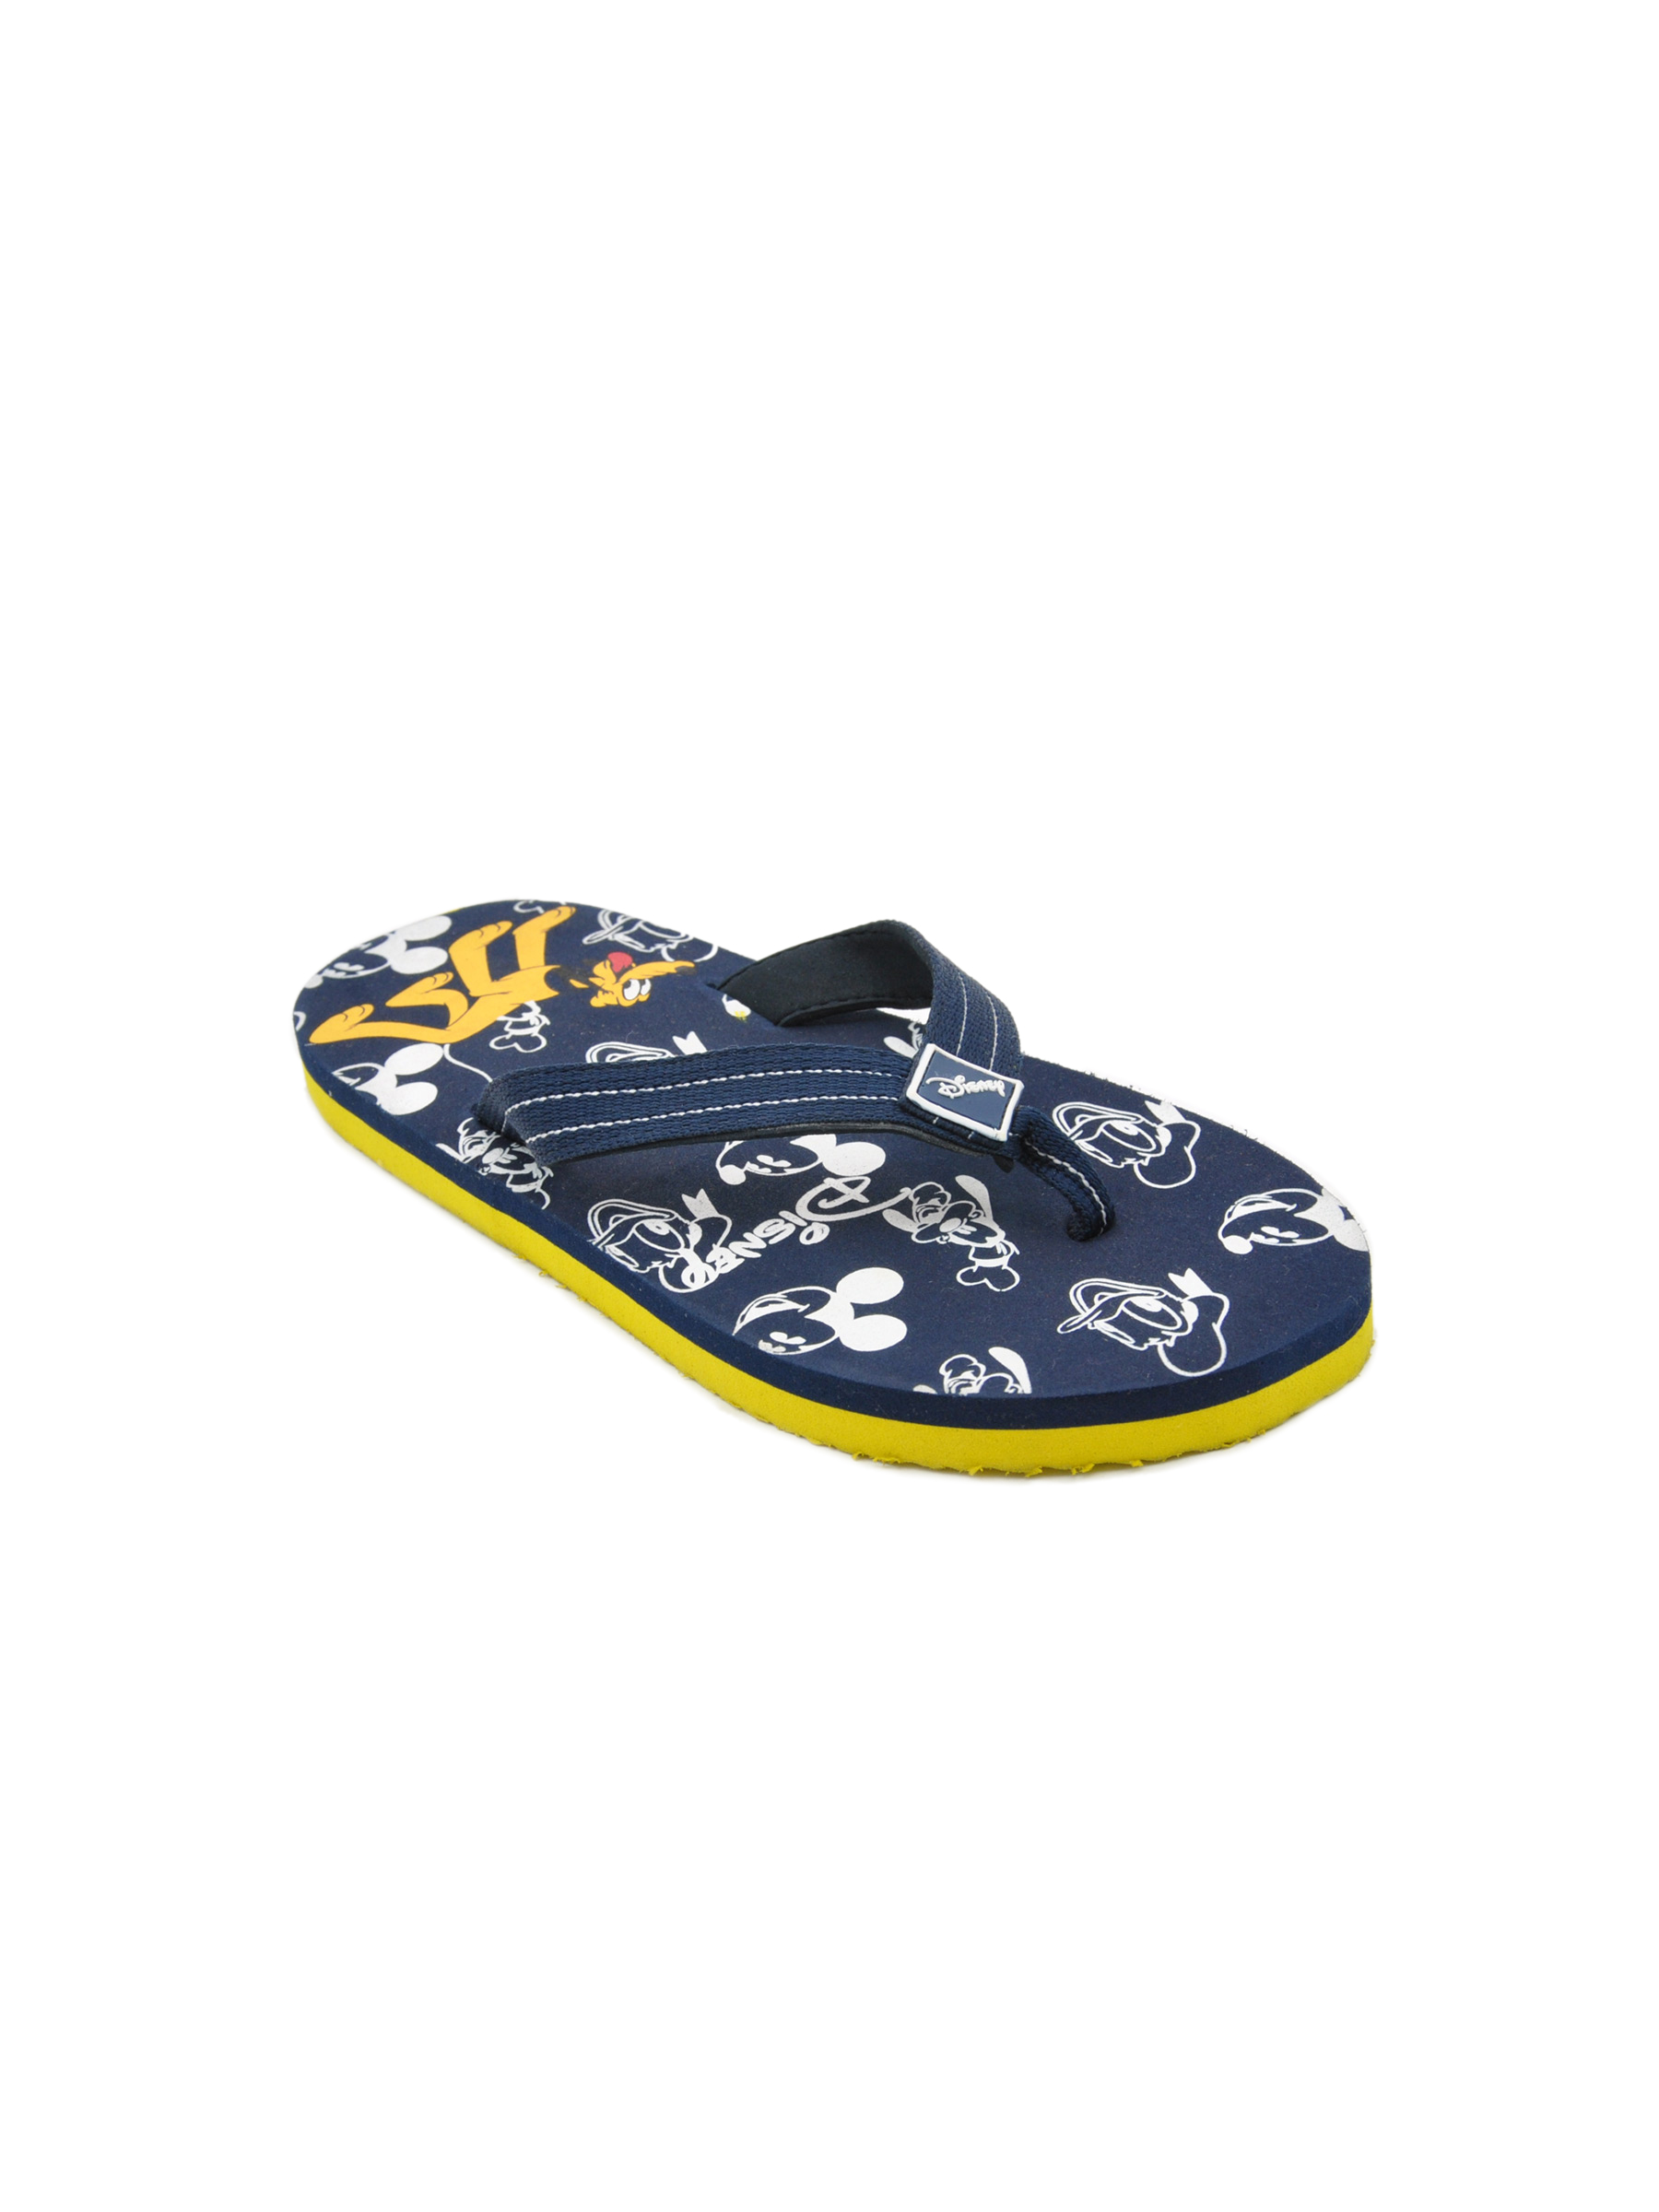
Disney Unisex Kids Pluto Navy Blue Flip Flops
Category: Footwear / Flip Flops / Flip Flops
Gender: Unisex
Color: Navy Blue
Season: Winter 2012
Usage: Casual